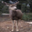
Label: deer